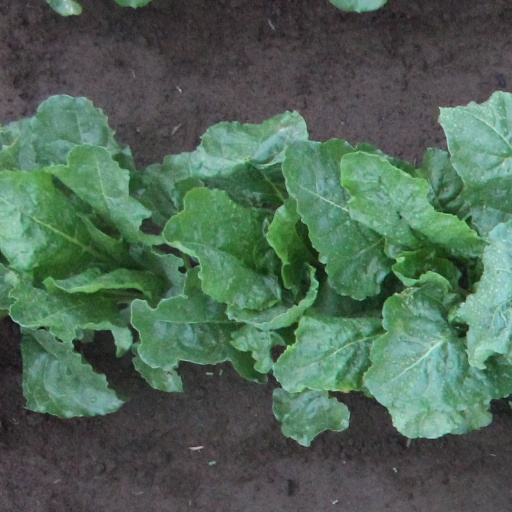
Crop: sugar beet